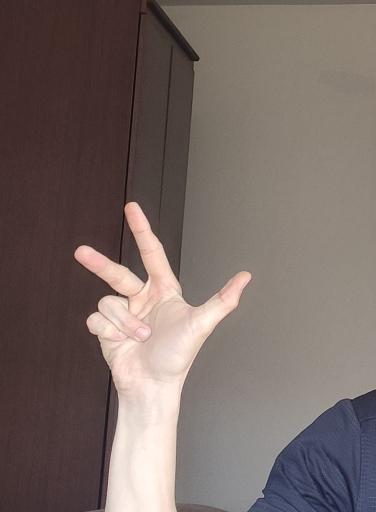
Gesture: three2